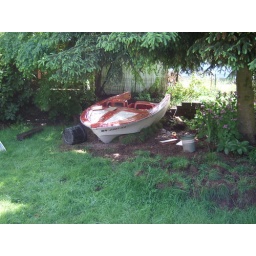
Hana's new boat - there will be sand in the back and a steering wheel and play controls in the front